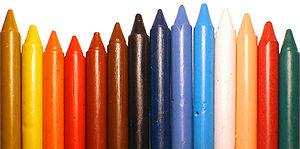
La craie de cire est un crayon à colorer fabriqué avec de la cire de couleur. Elle est principalement destinée aux enfants de plus de trois ans.